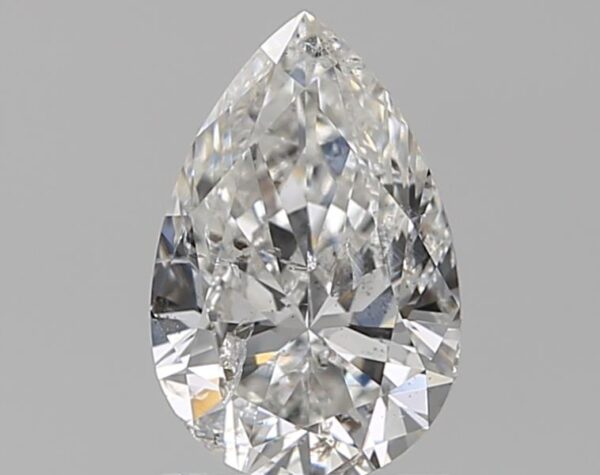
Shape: pear
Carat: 1
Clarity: SI2
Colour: F
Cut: EX
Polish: VG
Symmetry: VG
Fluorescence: N
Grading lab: IGI
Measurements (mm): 8.4 x 5.54 x 3.43